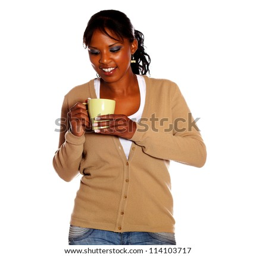
attractive young woman with a mug against white background